Aureliano in Palmira

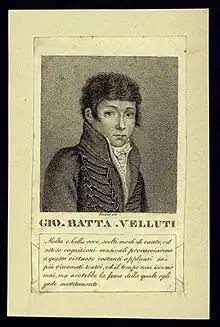
Giovanni Battista Velluti by Luigi Rados

"Aureliano in Palmira" was Rossini's second commission from La Scala. It opened the theatre's Carnival season with the famed castrato, Giovanni Battista Velluti as Arsace. It was the only role that Rossini wrote for the castrato voice. Rossini had originally written the role of Aureliano for Giovanni David, one of the most renowned tenors of the day. However, throat problems during rehearsals led David to withdraw from the production, and Luigi Mari took his place. The popular soprano, Lorenza Correa, sang the role of Queen Zenobia. The orchestra at the premiere was conducted by Alessandro Rolla, with the staging directed by Alessandro Sanquirico.